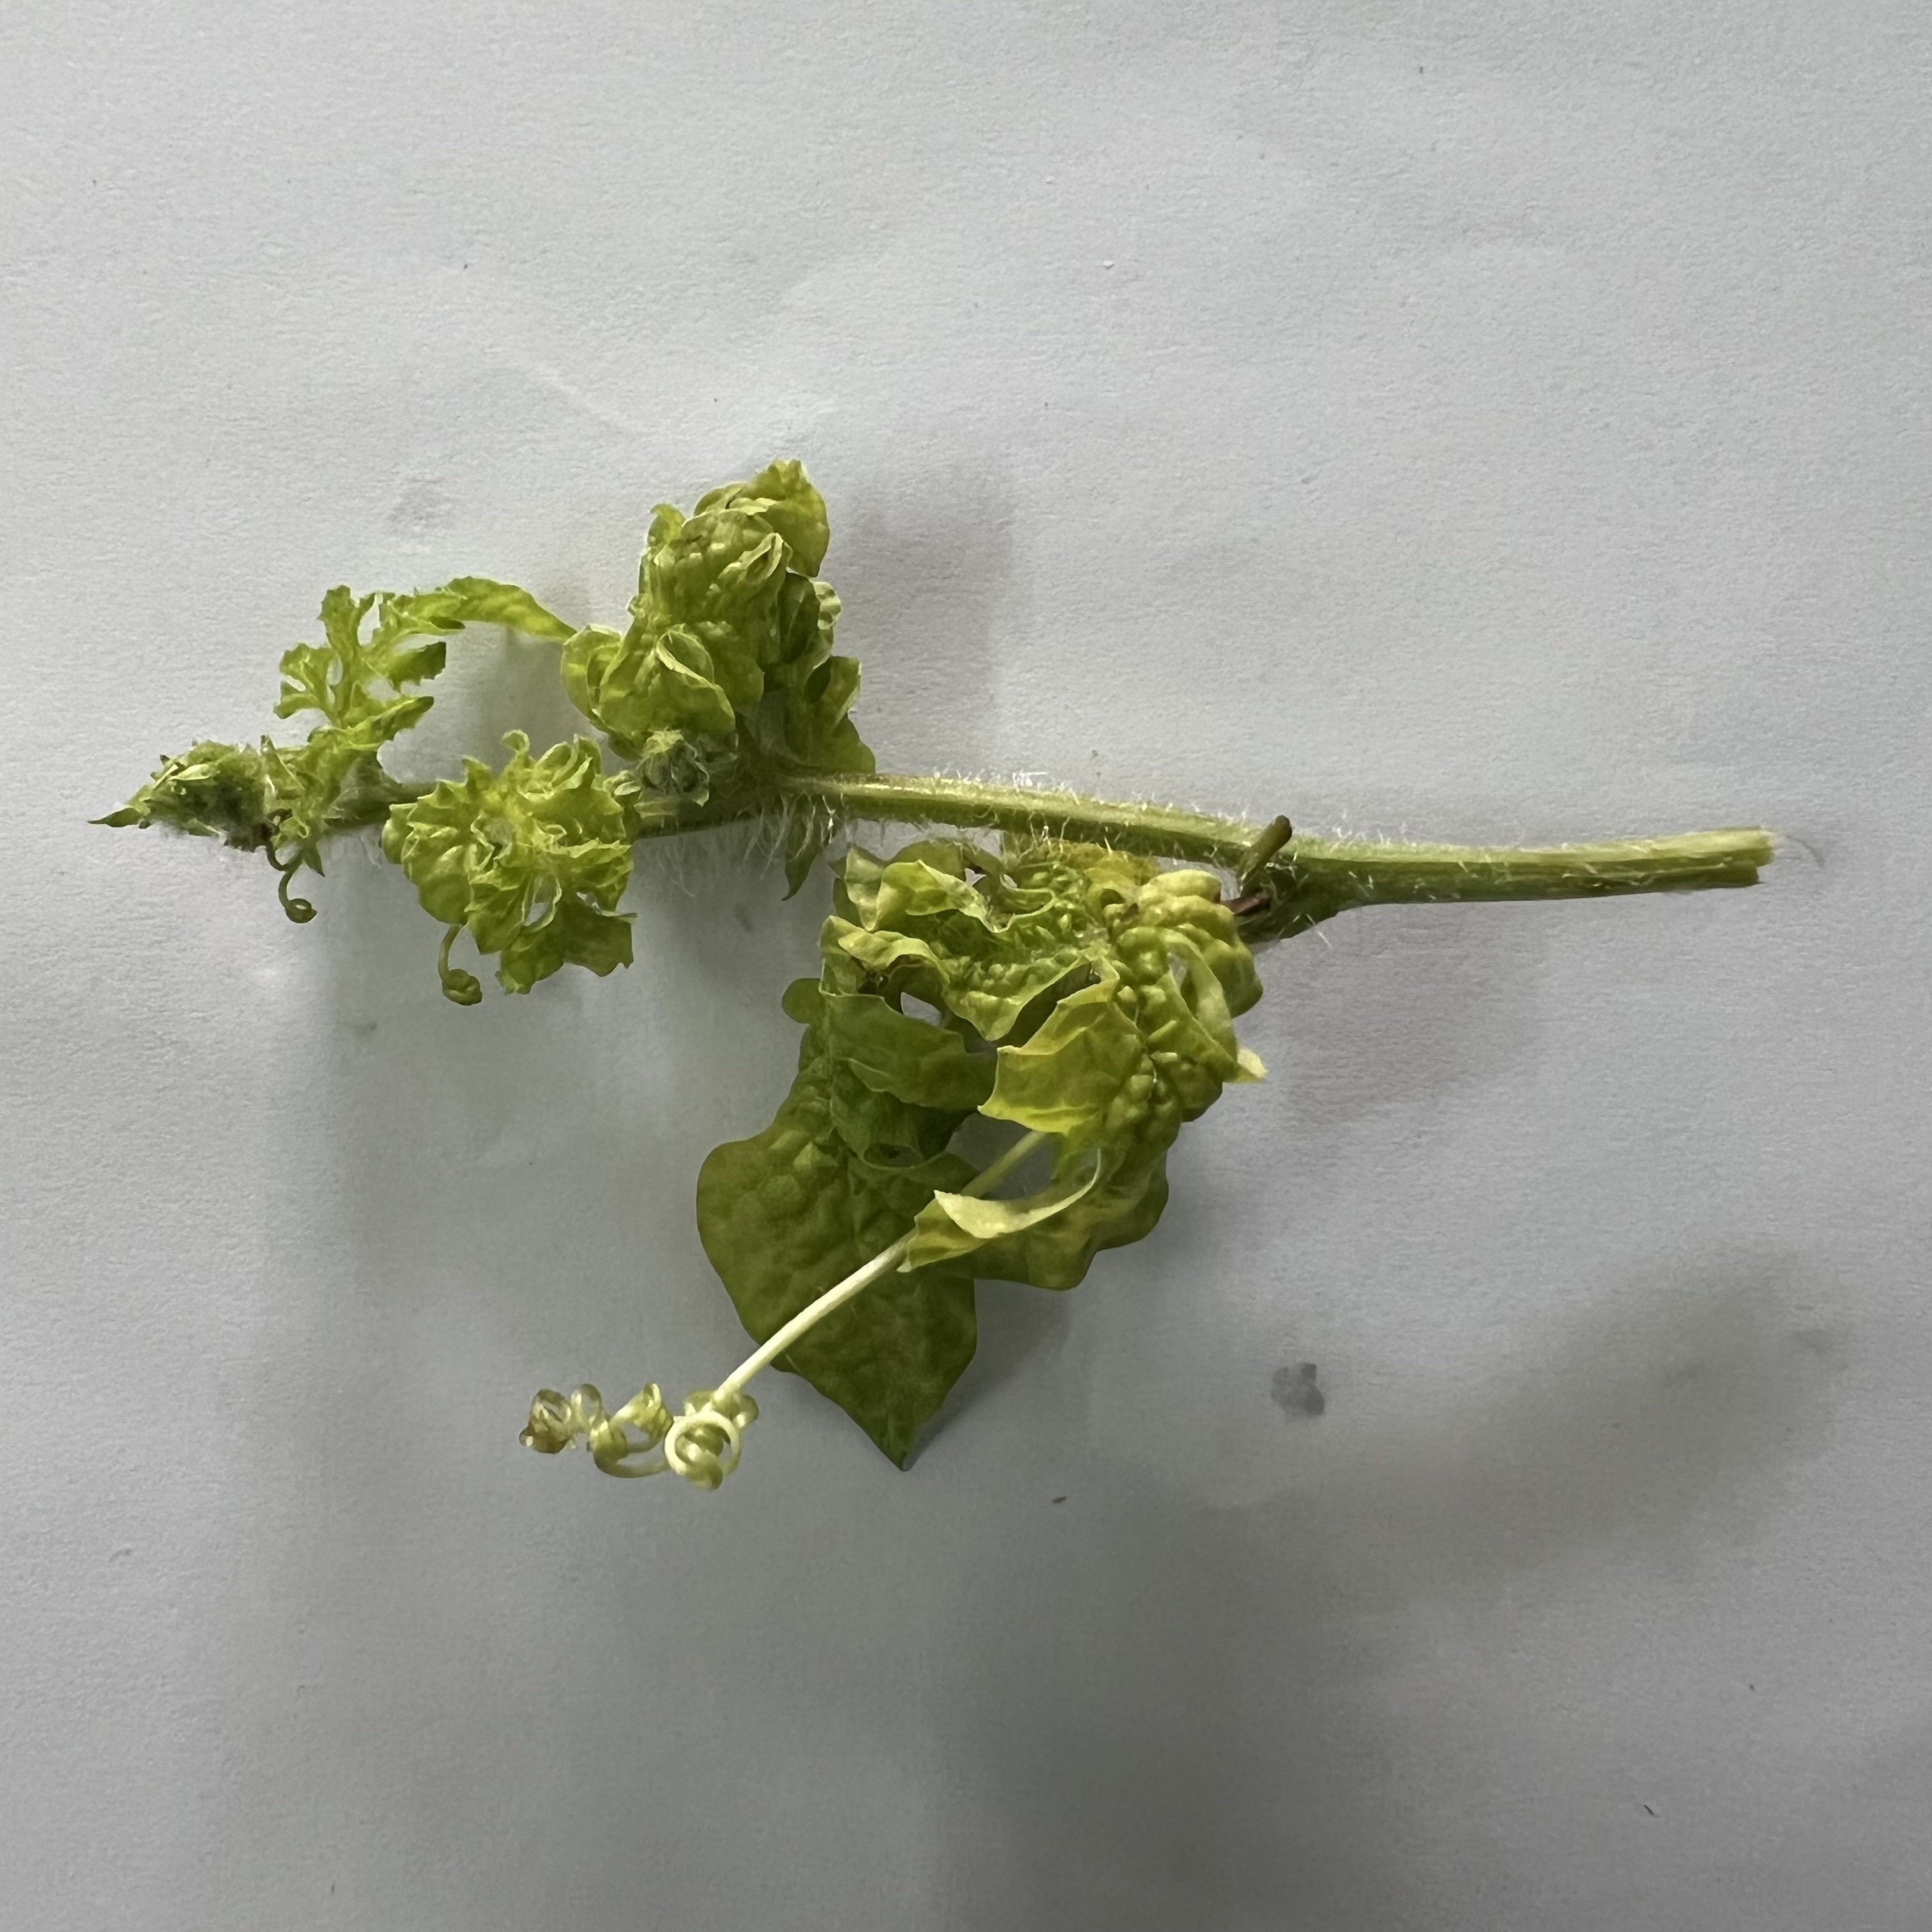
Label: Mosaic_Virus